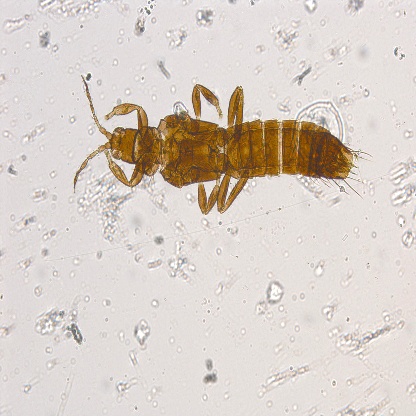
Nhãn: Bọ trĩ ( Thrips )